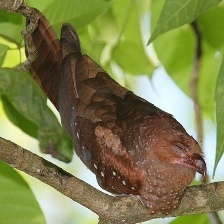
Species: OILBIRD
Scientific name: STEATORNIS CARIPENSIS